I/O Controller Hub

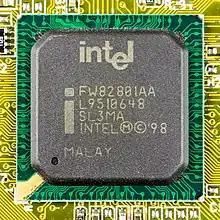
ICH – 82801AA

The first version of the ICH was released in June 1999 along with the Intel 810 northbridge. While its predecessor, the PIIX, was connected to the northbridge through an internal PCI bus with a bandwidth of 133 MB/s, the ICH used a proprietary interface (called by Intel "Hub Interface") that linked it to the northbridge through an 8-bit wide, 266 MB/s bus.